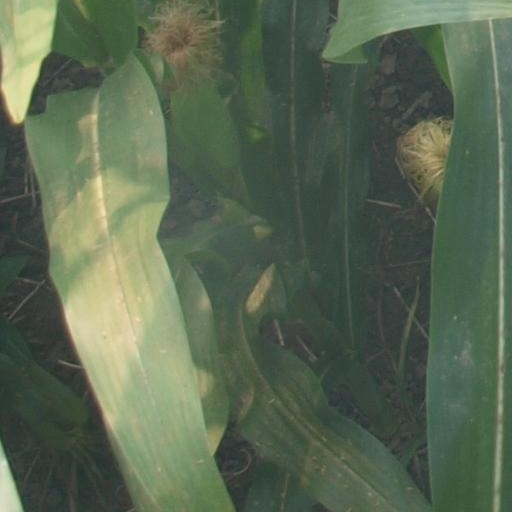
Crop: maize; corn